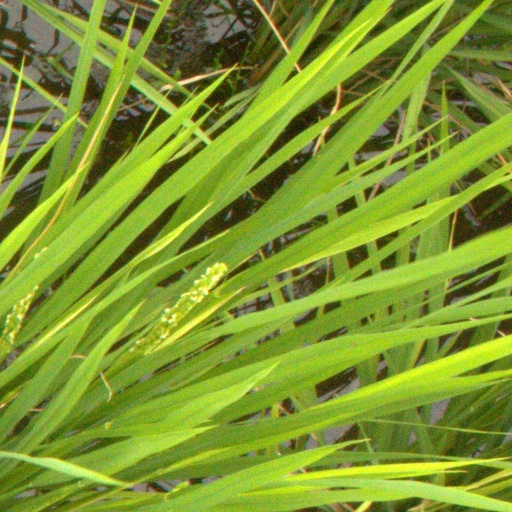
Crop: rice